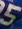
Number: 5